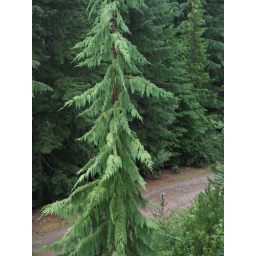
cedar pine tree outside window at cabin in canada aug 09